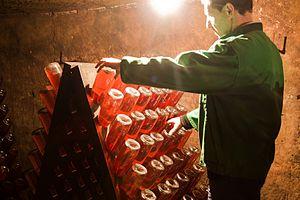
Remuage de bouteilles selon la méthode traditionnelle
Le cloître des Cordeliers se situe au cœur de la cité médiévale de Saint-Émilion, en Gironde. Il est l’un des sites pittoresques les plus emblématiques de la ville, avec l’église monolithe. Classé monument historique et inscrit au patrimoine mondial de l’UNESCO, le site renferme également des caves souterraines où sont élaborés des vins pétillants.
La prise de mousse est la phase qui permet à un vin tranquille de devenir effervescent. Il existe plusieurs méthodes pour la prise de mousse.